Inanna Sarkis

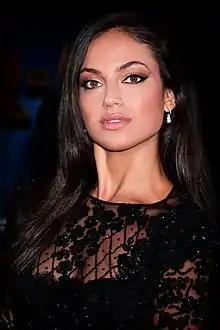
Inanna Sarkis in 2019

Sarkis was born in Hamilton, Ontario, the daughter of an ethnically Chaldean father from Syria who was a dentist and a Bulgarian mother who used to be a surgeon in Bulgaria. Both immigrated to Canada to start a new life for their children and worked cleaning dishes in banquet halls until they started their own family company.